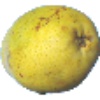
Label: pear_monster